David N. Miller

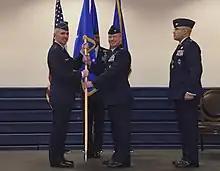
Miller relinquishes command of the 460th Space Wing to Col Endicott in 2018

After undergraduate missile training, Miller was assigned to his first operational assignment at Francis E. Warren Air Force Base, Wyoming, as an Intercontinental Ballistic Missile (ICBM) operator, instructor, and senior standardization and evaluation crew commander with the 321st Missile Squadron. He stayed there for four years until he shifted to the space operations career field. From 1998 to 2000, he served as weapons and tactical flight commander of the 2nd Space Warning Squadron at Buckley Air Force Base, Colorado. After that, he was assigned as executive officer with the 21st Operations Group at Peterson Air Force Base, Colorado, for over a year.